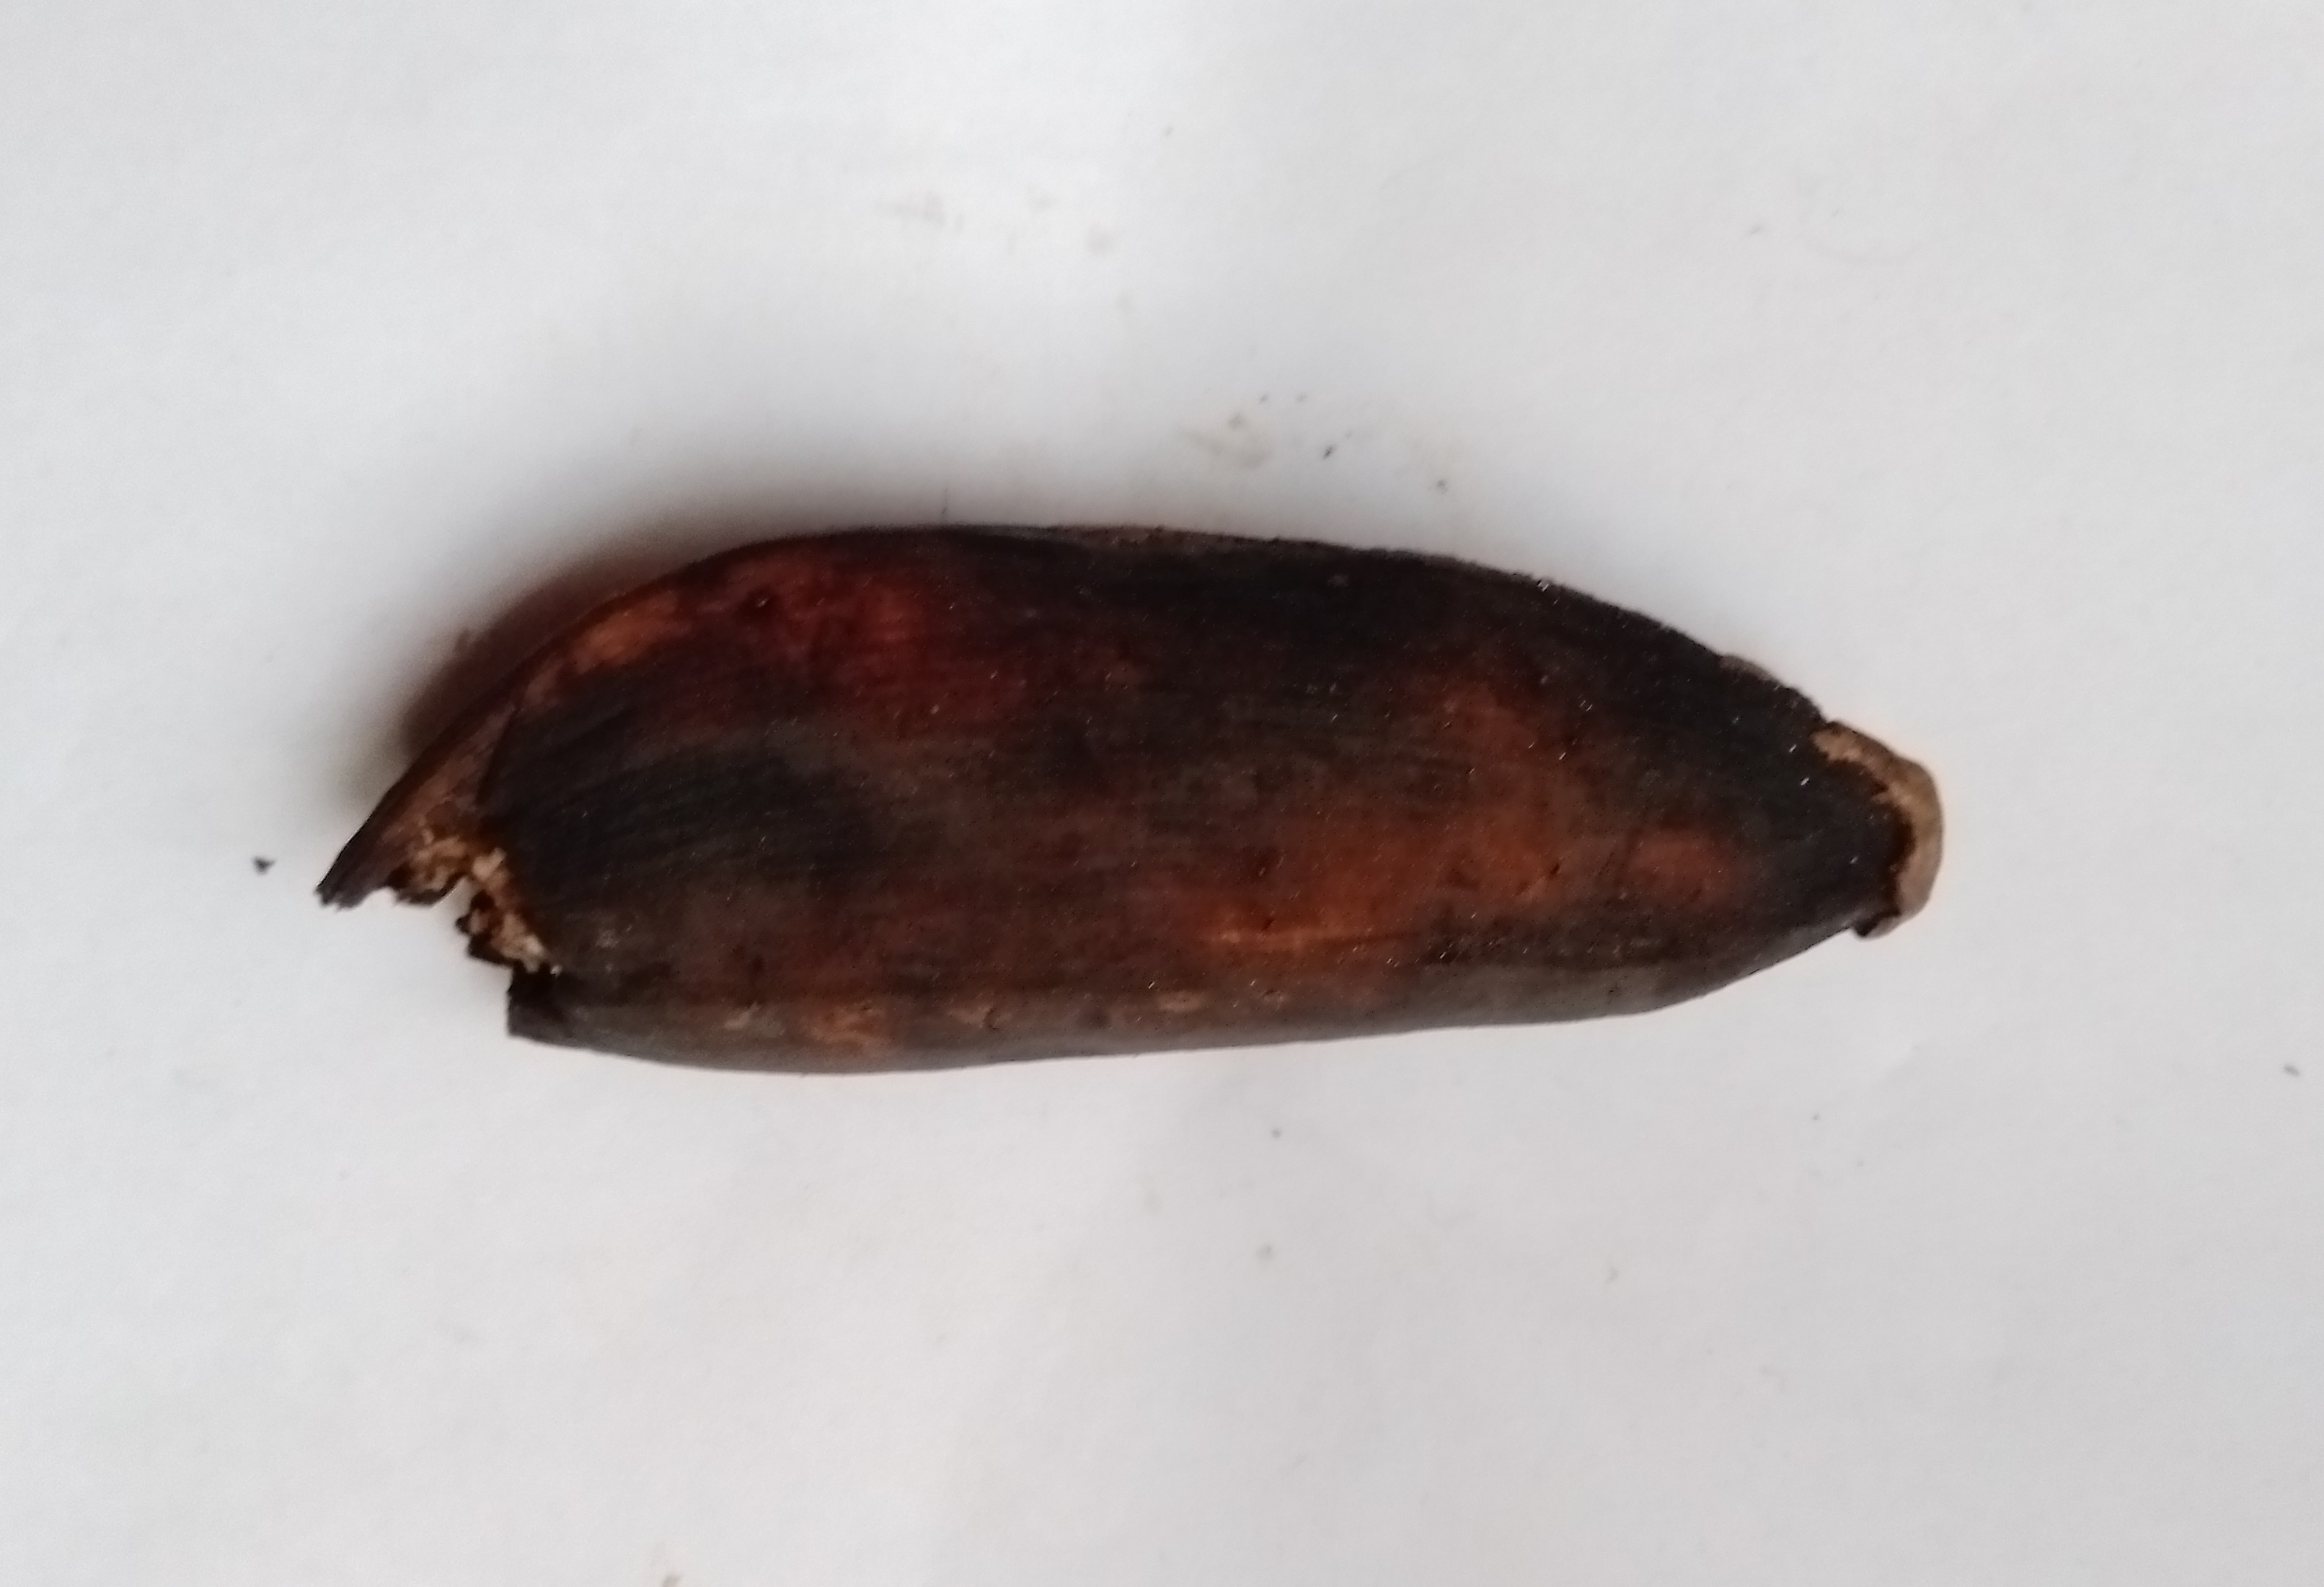
Fruit: banana
Condition: rotten